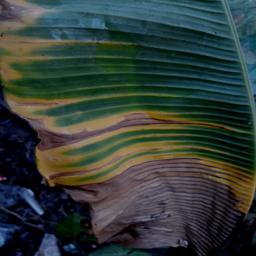
Label: POTASSIUM DEFICIENCY